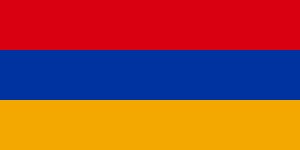
Armeniens flag
Flag siden 1991. Proportioner: 1:2
Armeniens flag er en trikolore med tre lige brede vandrette bånd i farverne rød, blå og orange.